Gyerim Territory Area Command

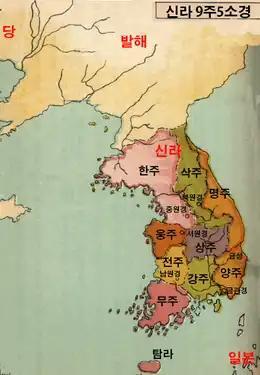
Map of Silla (in Korean)

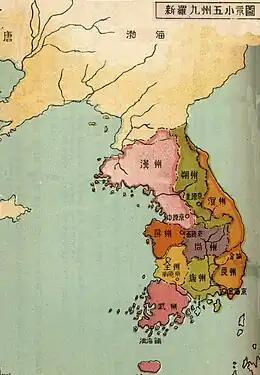
Map of Silla (in Chinese)

The Gyerim Territory Area Command was a proposed autonomous administration to be established in Silla territory by the Tang dynasty. In the place of Baekje and Goguryeo, the Tang created the Protectorate General to Pacify the East, Ungjin Commandery.